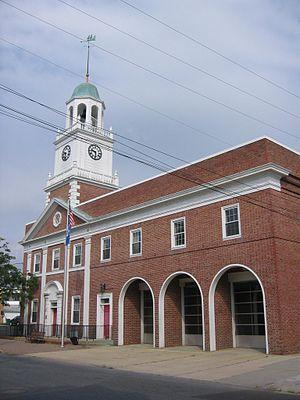
La ville de Cambridge est le siège du comté de Dorchester, dans l’État du Maryland, aux États-Unis. Sa population s’élevait à 12 326 habitants lors du recensement de 2010, estimée à 12 468 habitants en 2016.